Invasion of Portugal (1807)

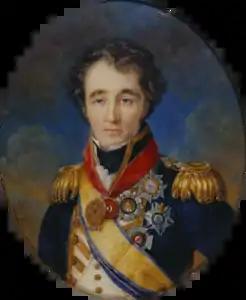
Admiral Sidney Smith

On 12 November 1807, Junot's corps entered Salamanca in western Spain after marching about in 25 days. Unknown to their Spanish allies, the French engineers were secretly taking notes about all fortresses and strategic points on their line of march. On that day, Junot received new orders urging him to hurry. The normal invasion route is a corridor in length via Almeida and Coimbra. Instead, Junot was instructed to move west from Alcántara along the Tagus valley to Portugal, a distance of only . Anxious that Britain might intervene in Portugal or that the Portuguese might resist, Napoleon decided to speed up the invasion timetable.